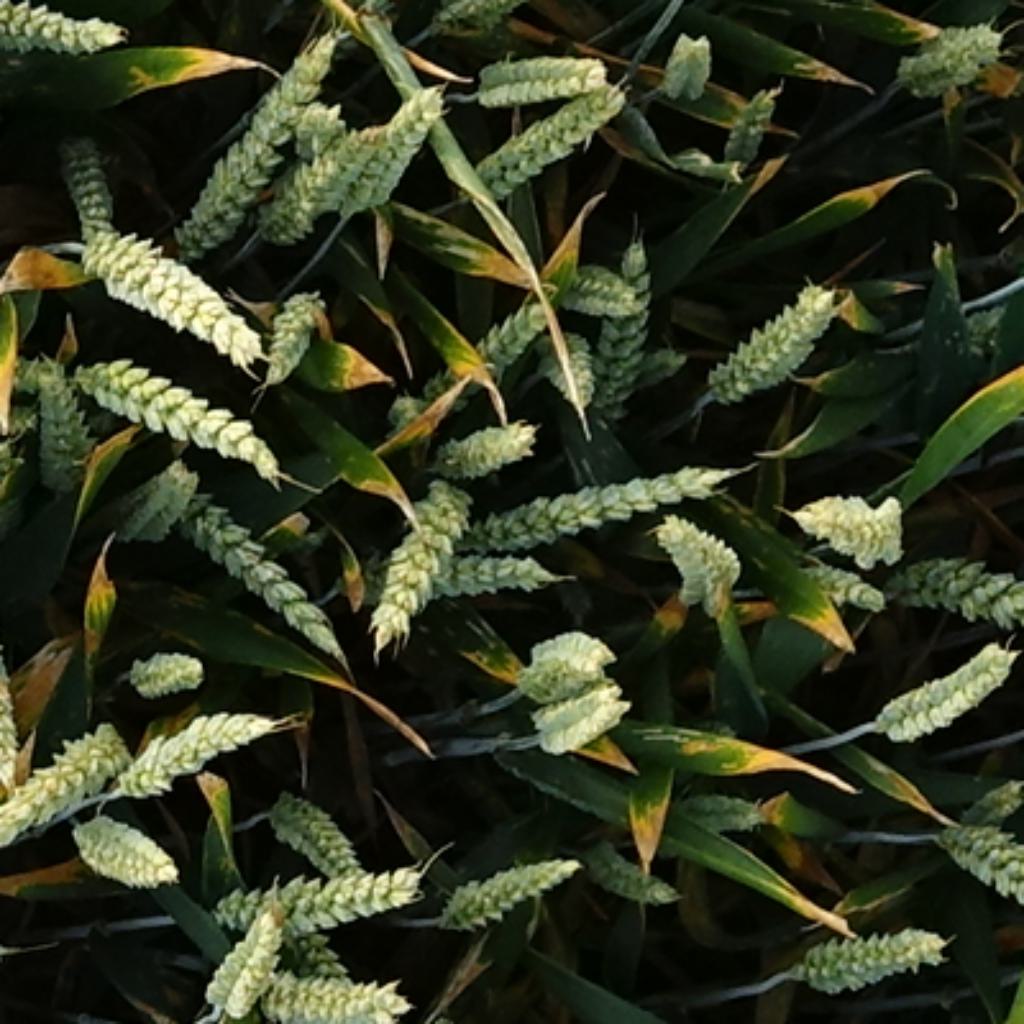
Country: France
Location: VSC
Wheat development stage: Filling - Ripening